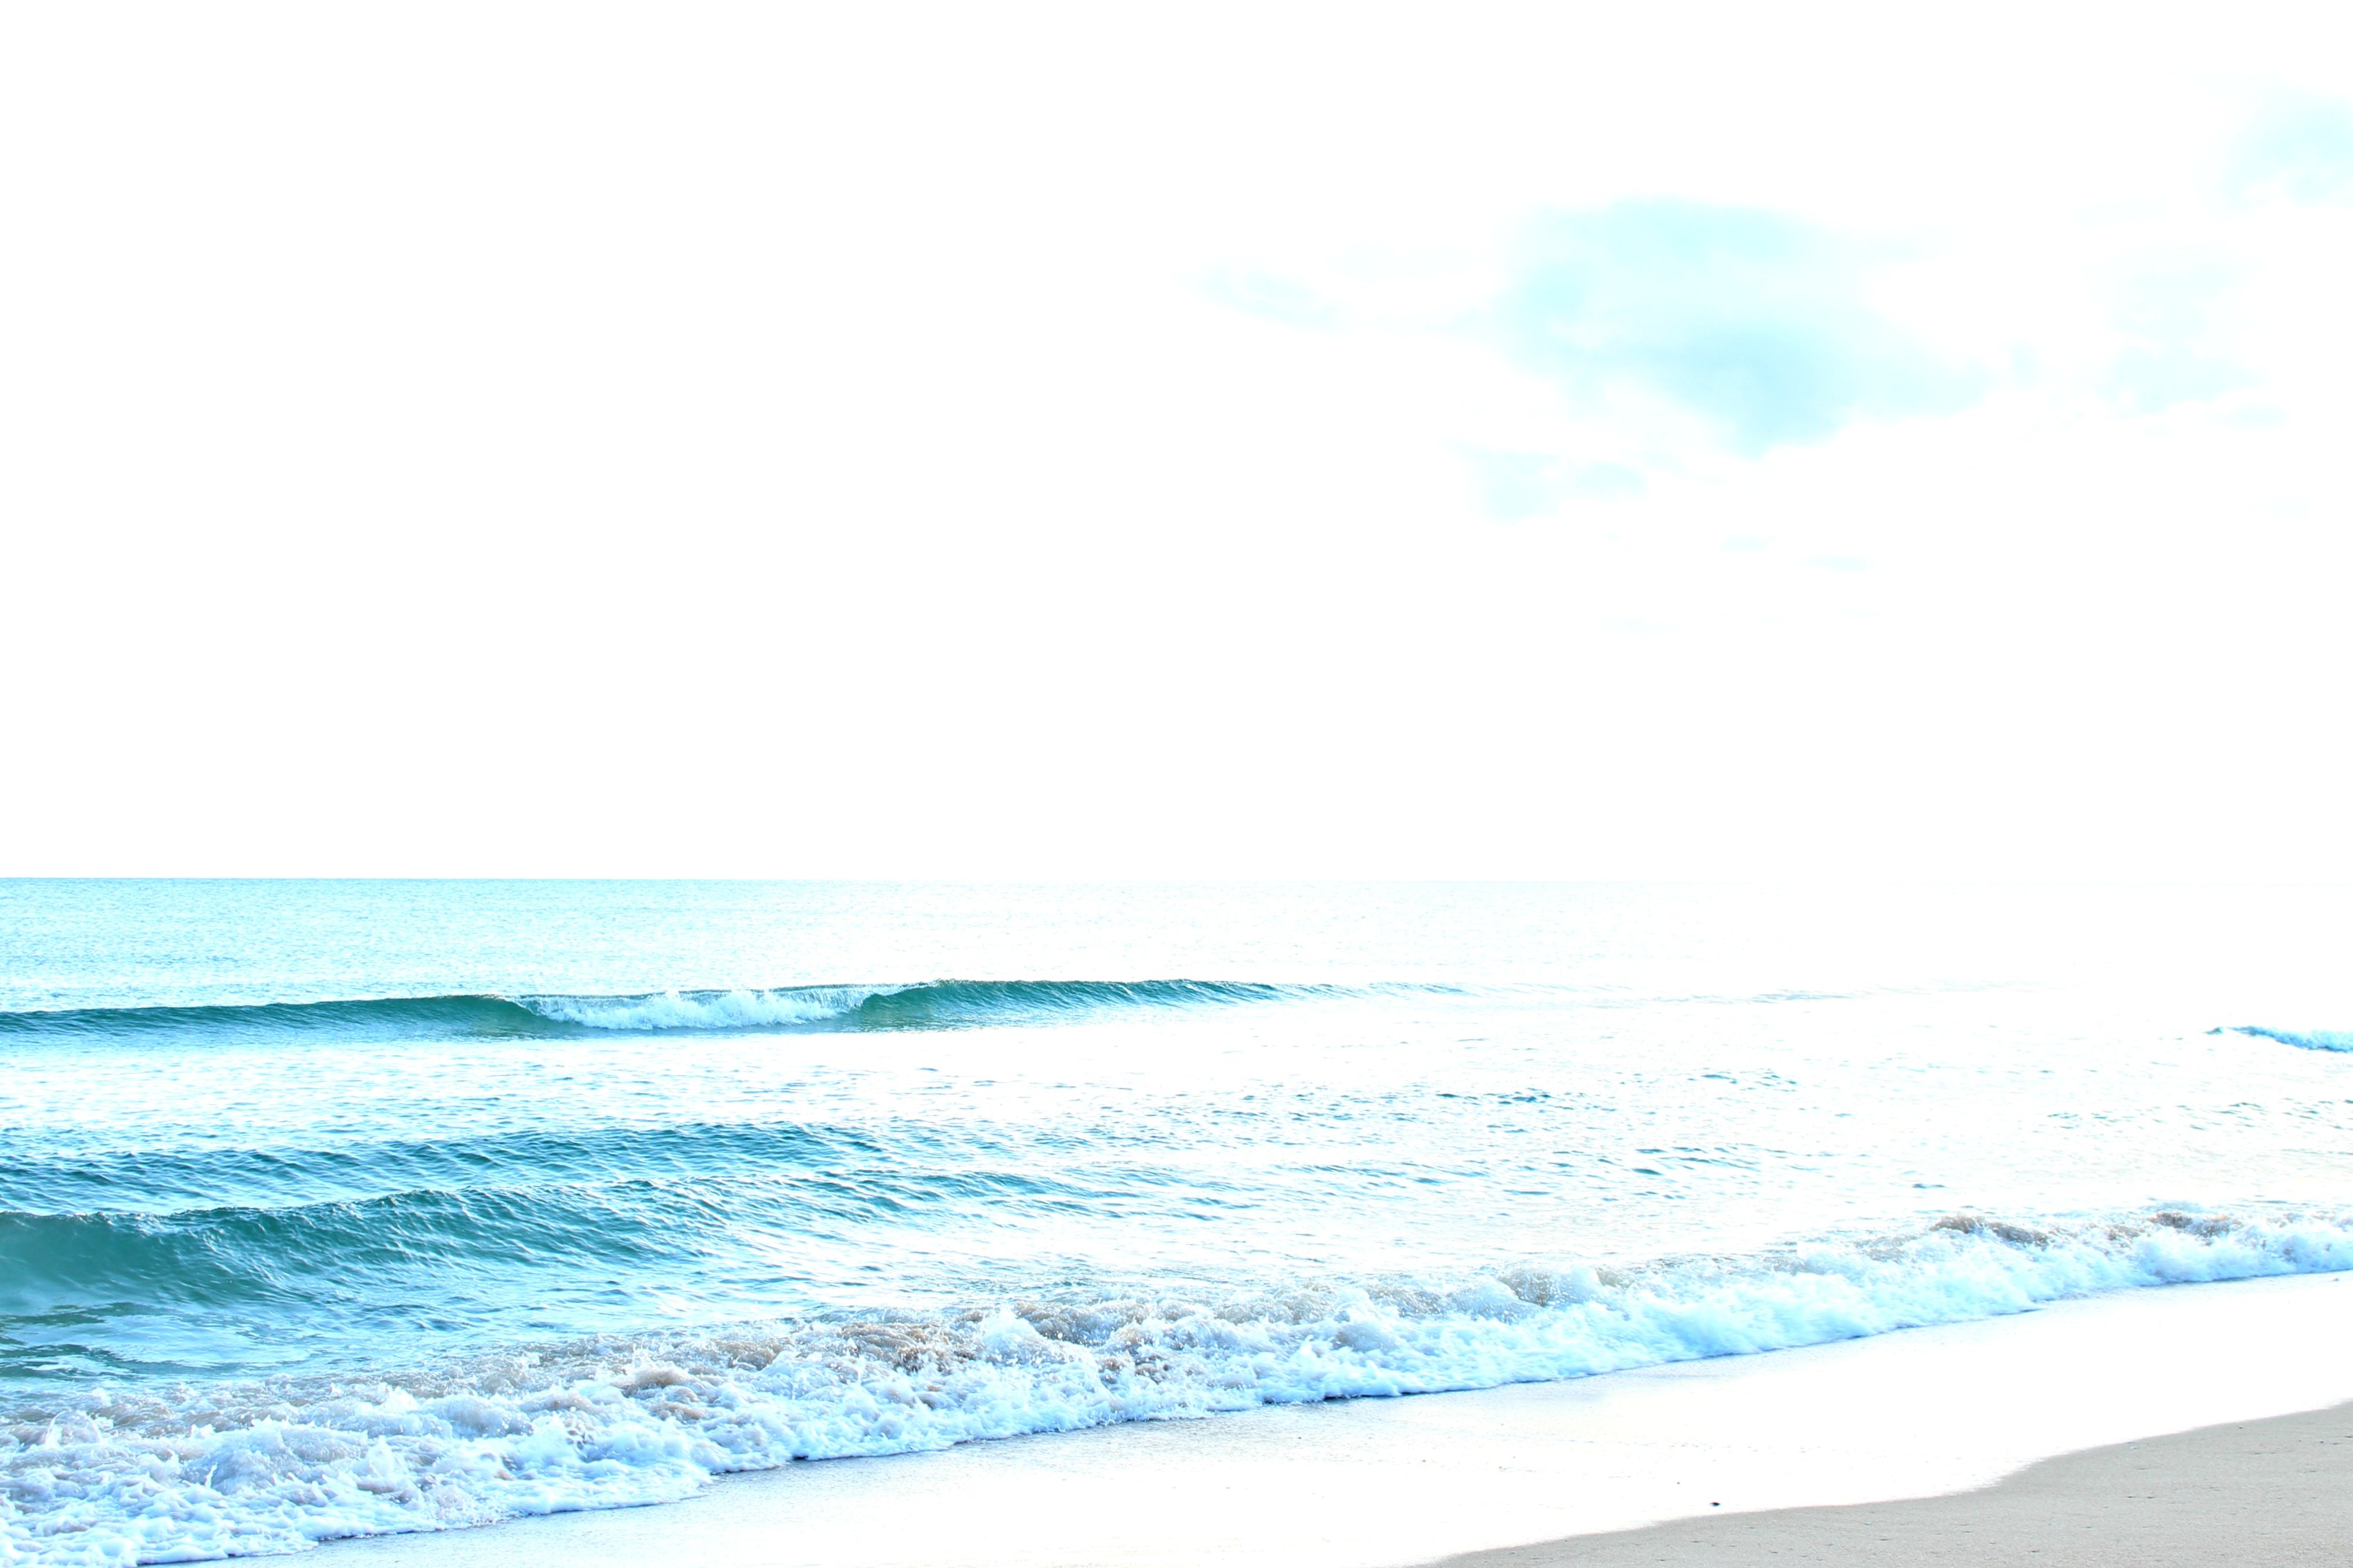
sea, coast, ocean, wave, swimming pool, blue, wind wave